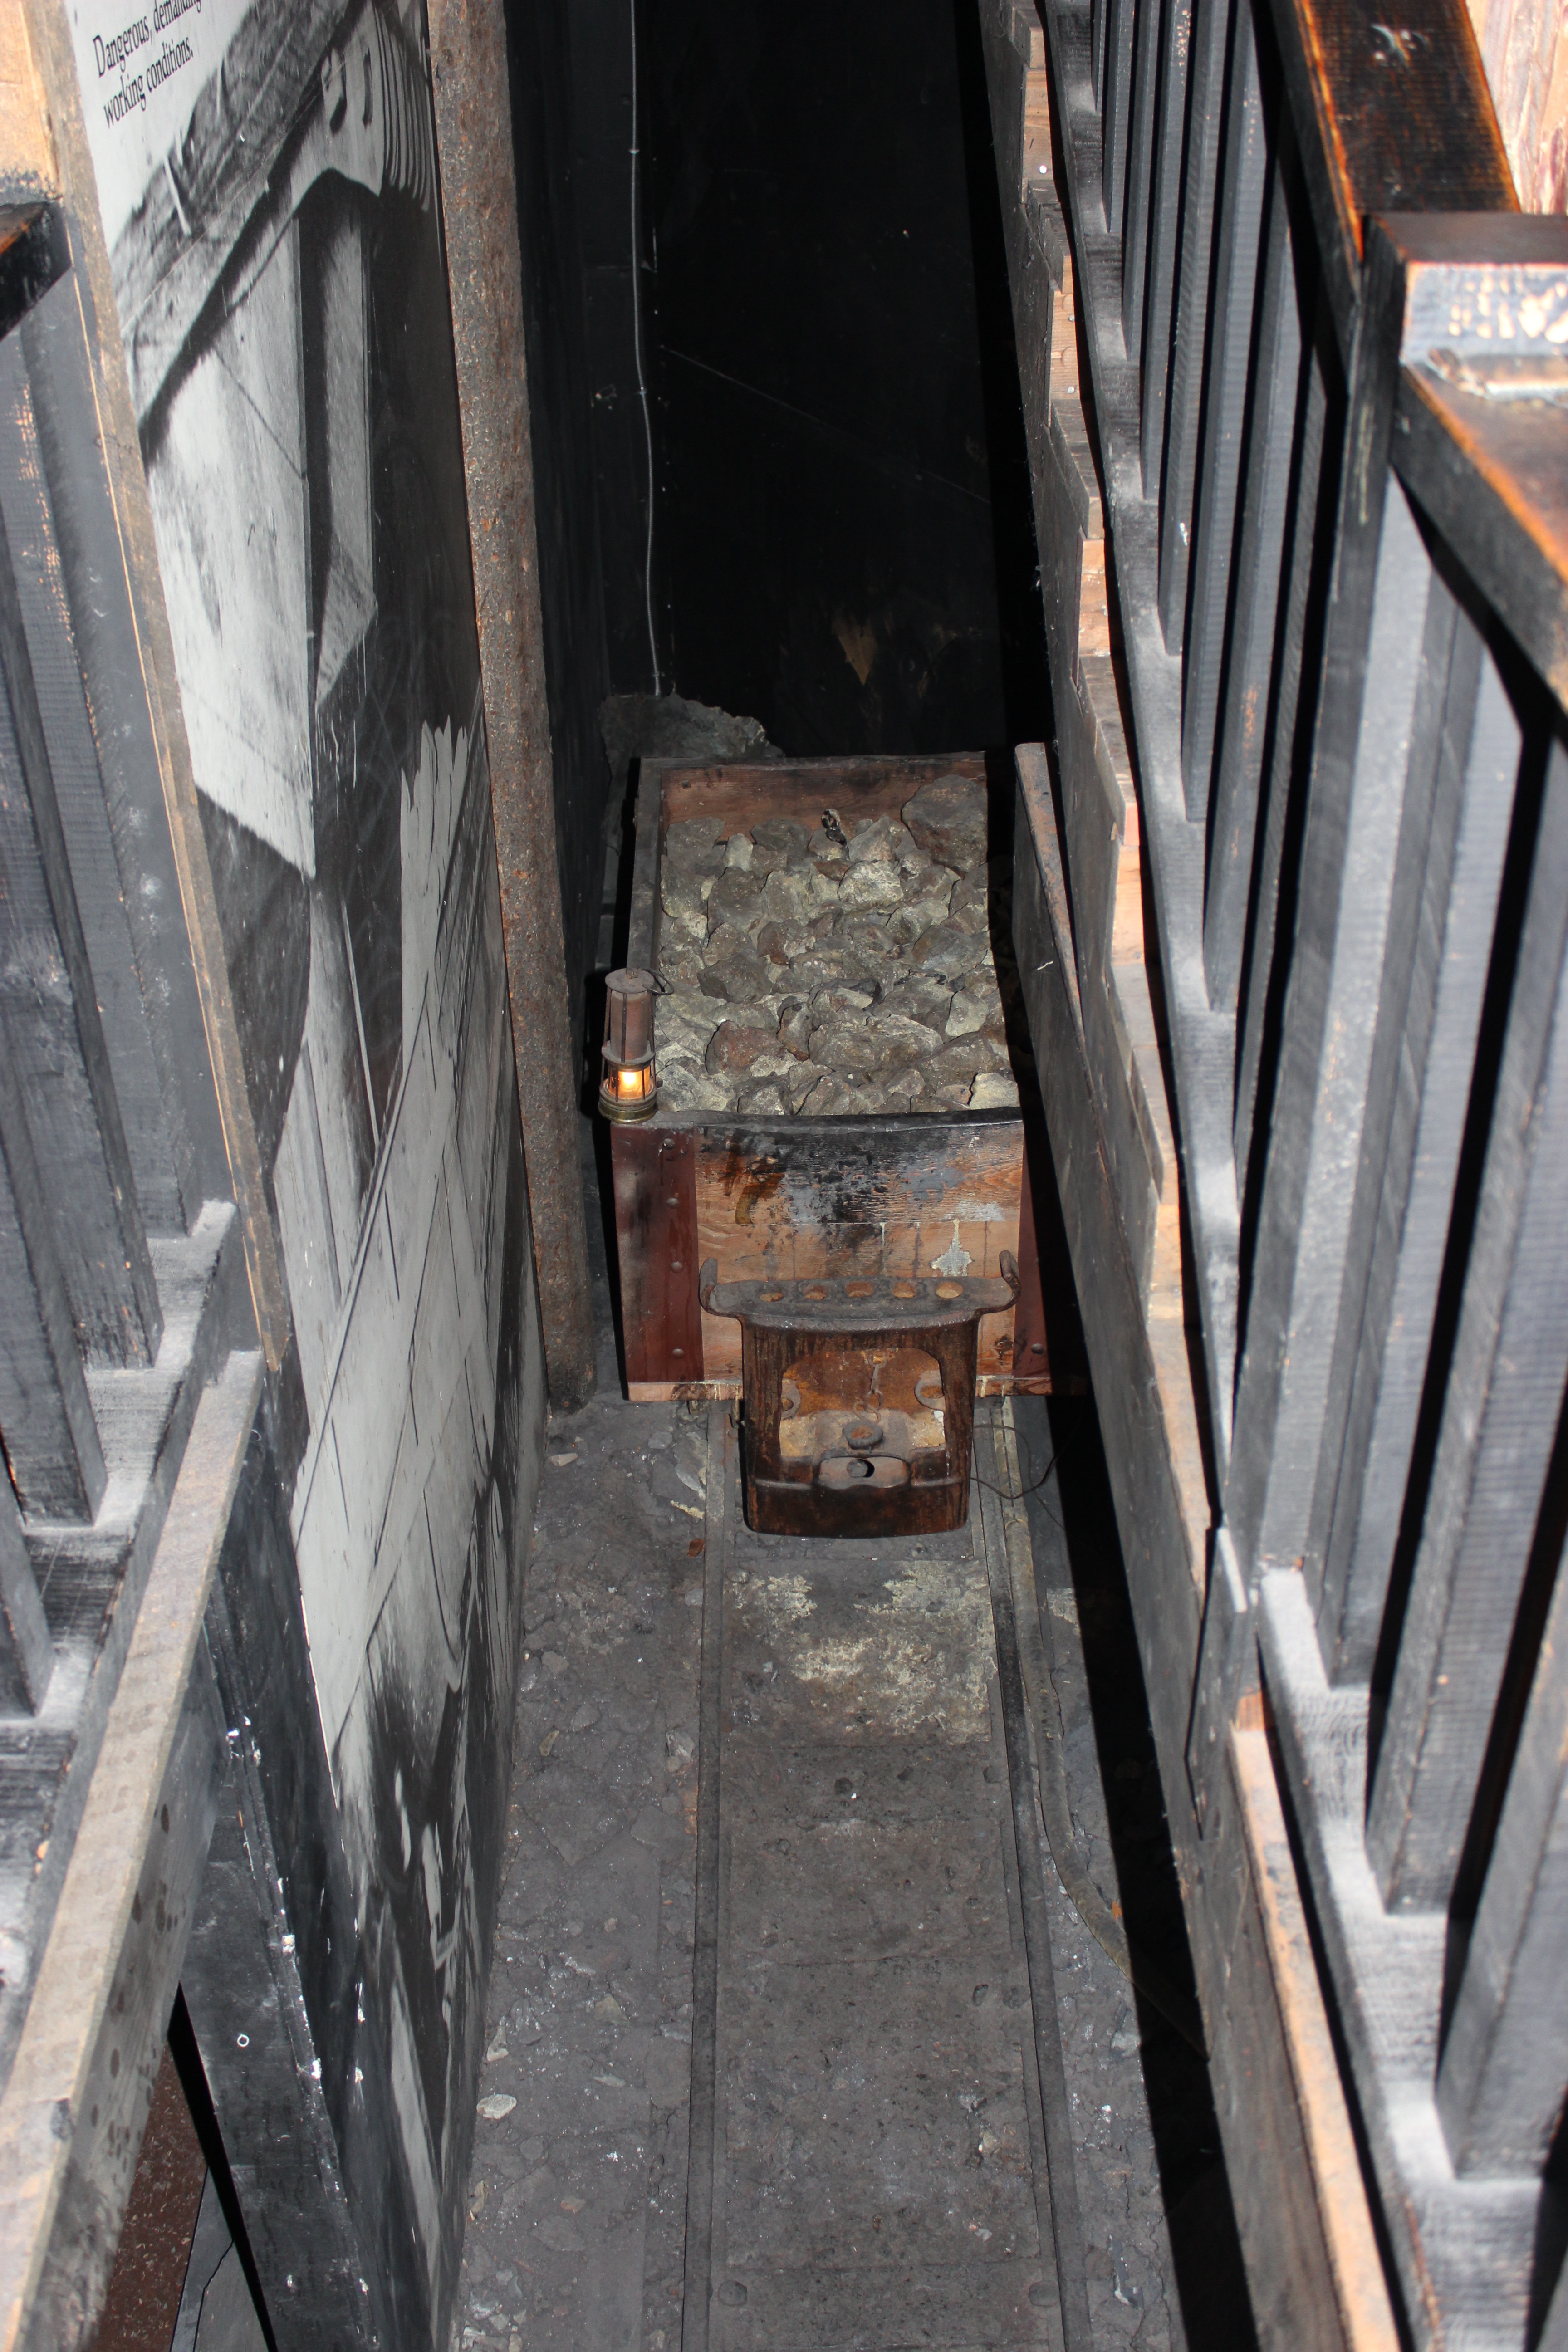
wood, vintage, antique, wagon, cart, floor, roof, old, alley, rail, wall, tool, beam, underground, transportation, metal, industrial, abandoned, machinery, dirty, industry, material, stairs, history, iron, historical, mine, coal, mineral, mining, flooring, miner, coal cart